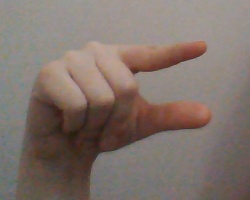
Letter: dal